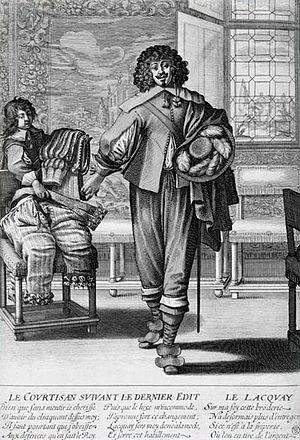
Les lois somptuaires sont des lois qui réglementent ou imposent des habitudes de consommation.
12 janvier : la Congrégation des Prêtres de la Mission fondée par Vincent de Paul est approuvée par le pape par la bulle Salvatoris nostri.